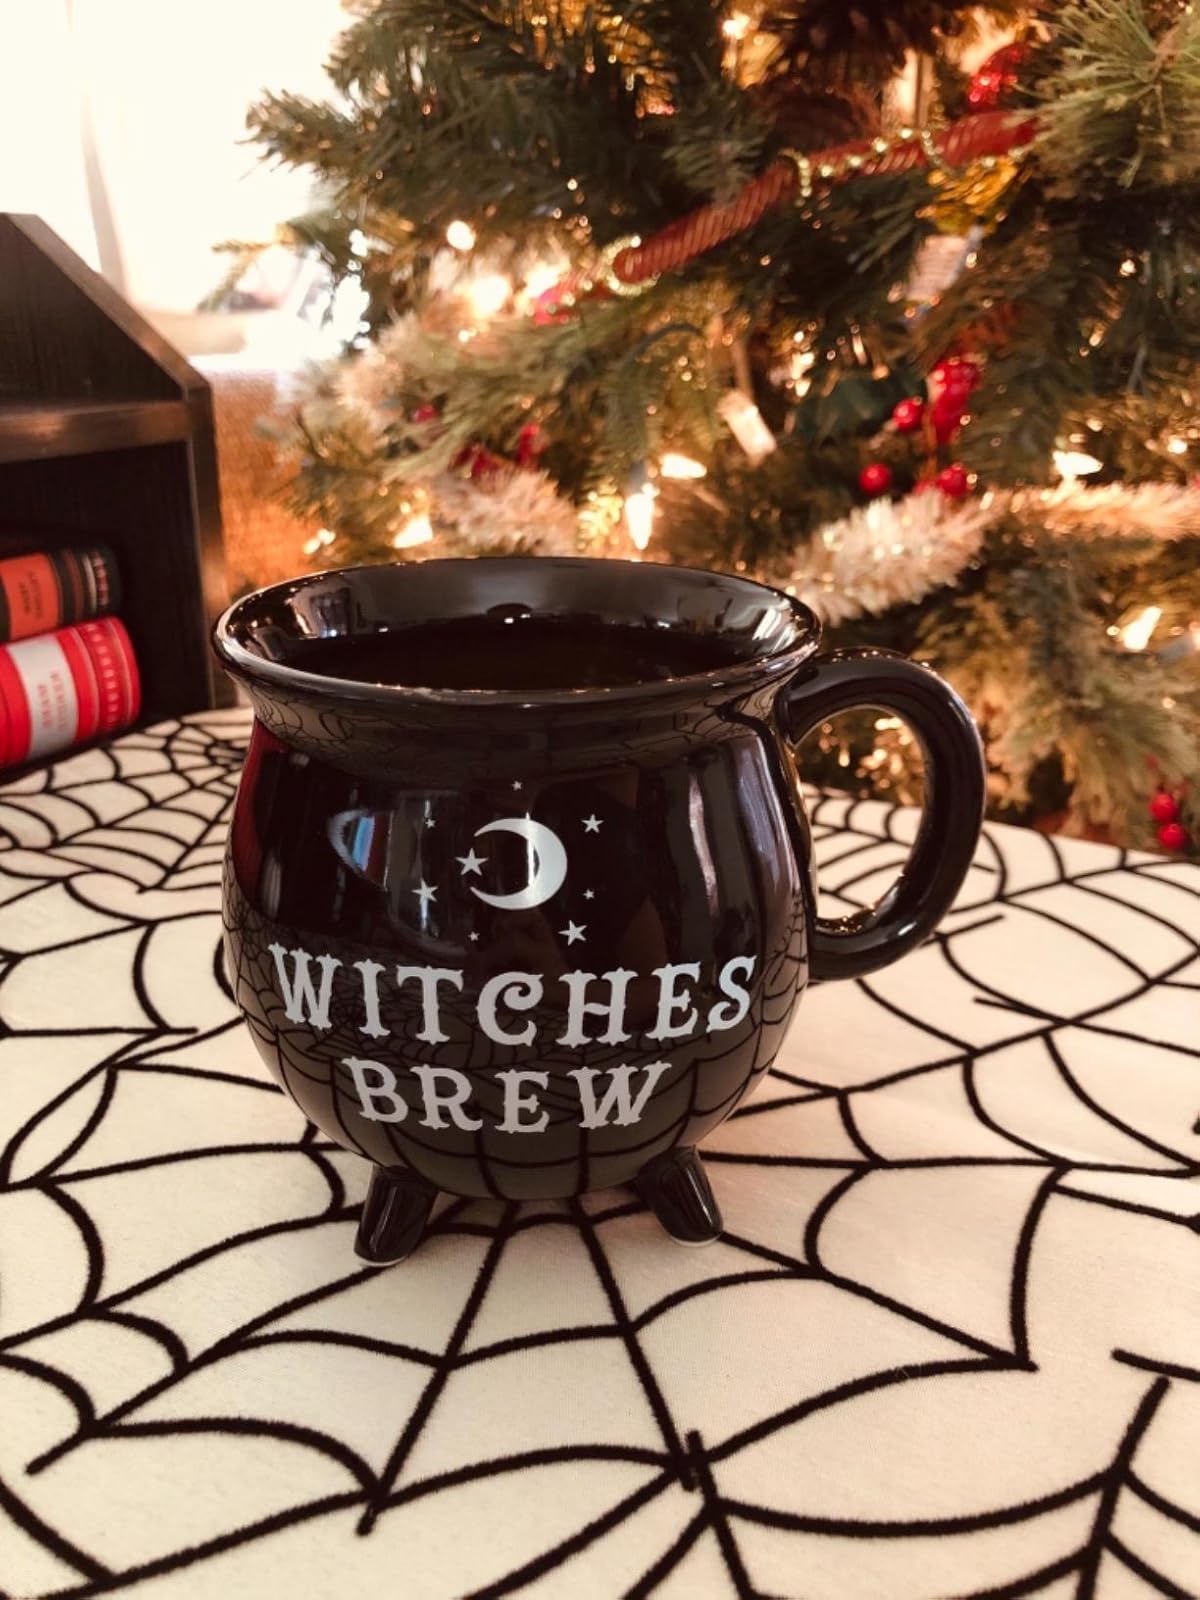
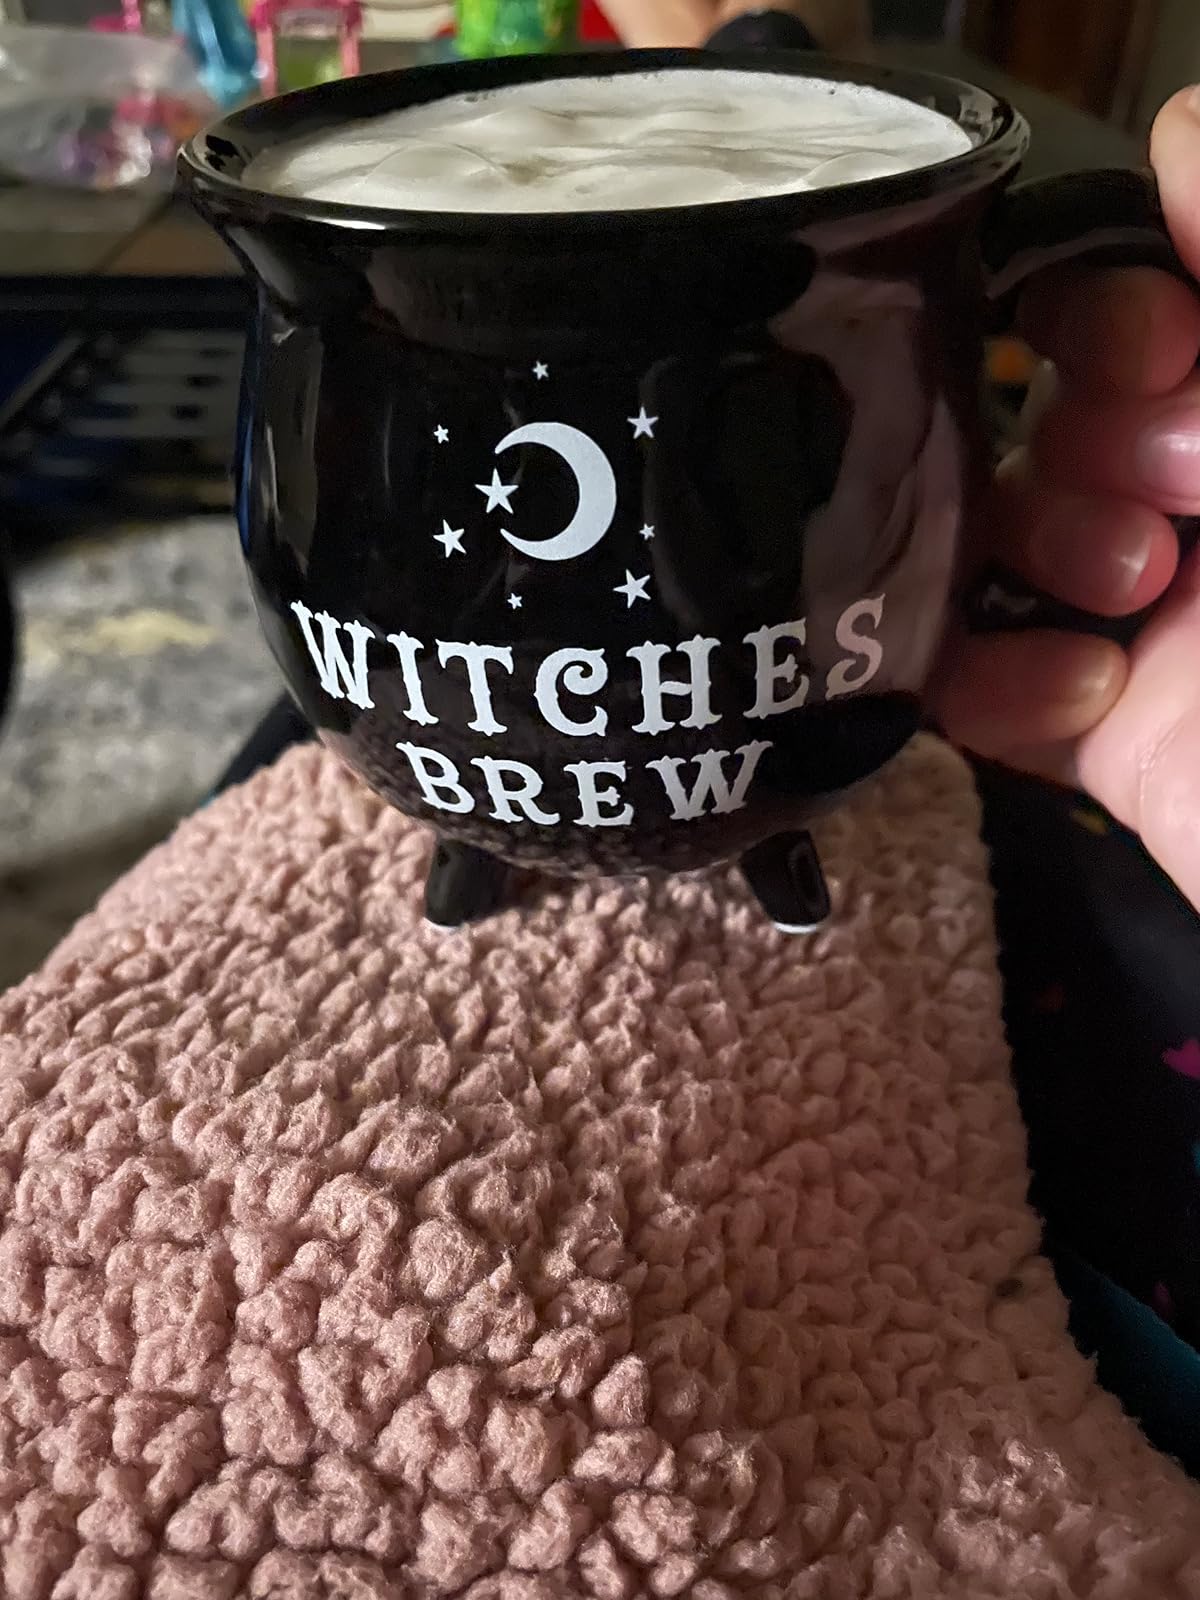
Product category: items_mug
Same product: yes